Hart of the Territory

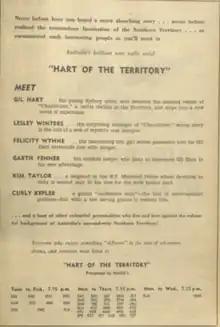
ABC Weekly 27 October 1951

Hart of the Territory is a 1951 Australian radio serial by Anthony Scott Veitch and produced by Colin Cragin. It was set in the Northern Territory. Sydney John Kay wrote the music. Extensive research went into the scripts.